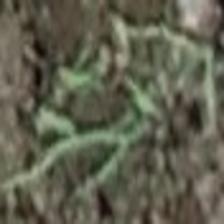
Label: clustered